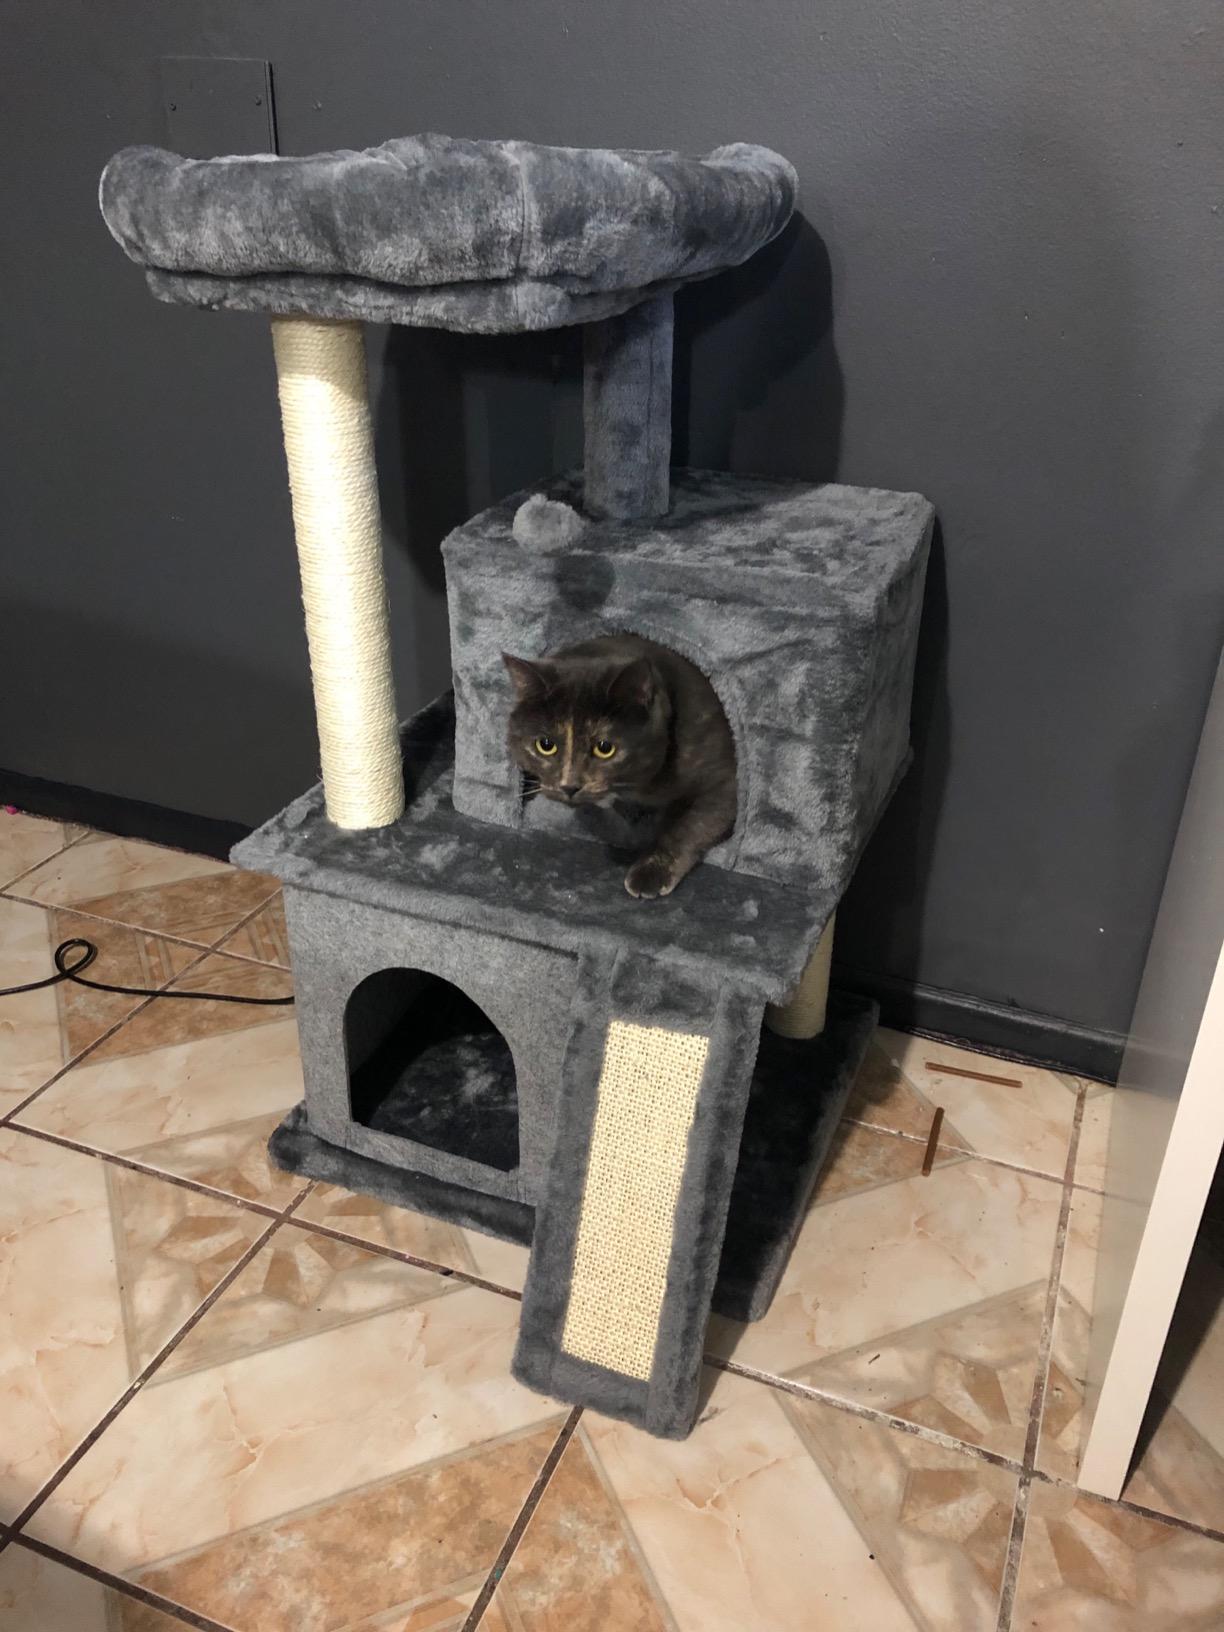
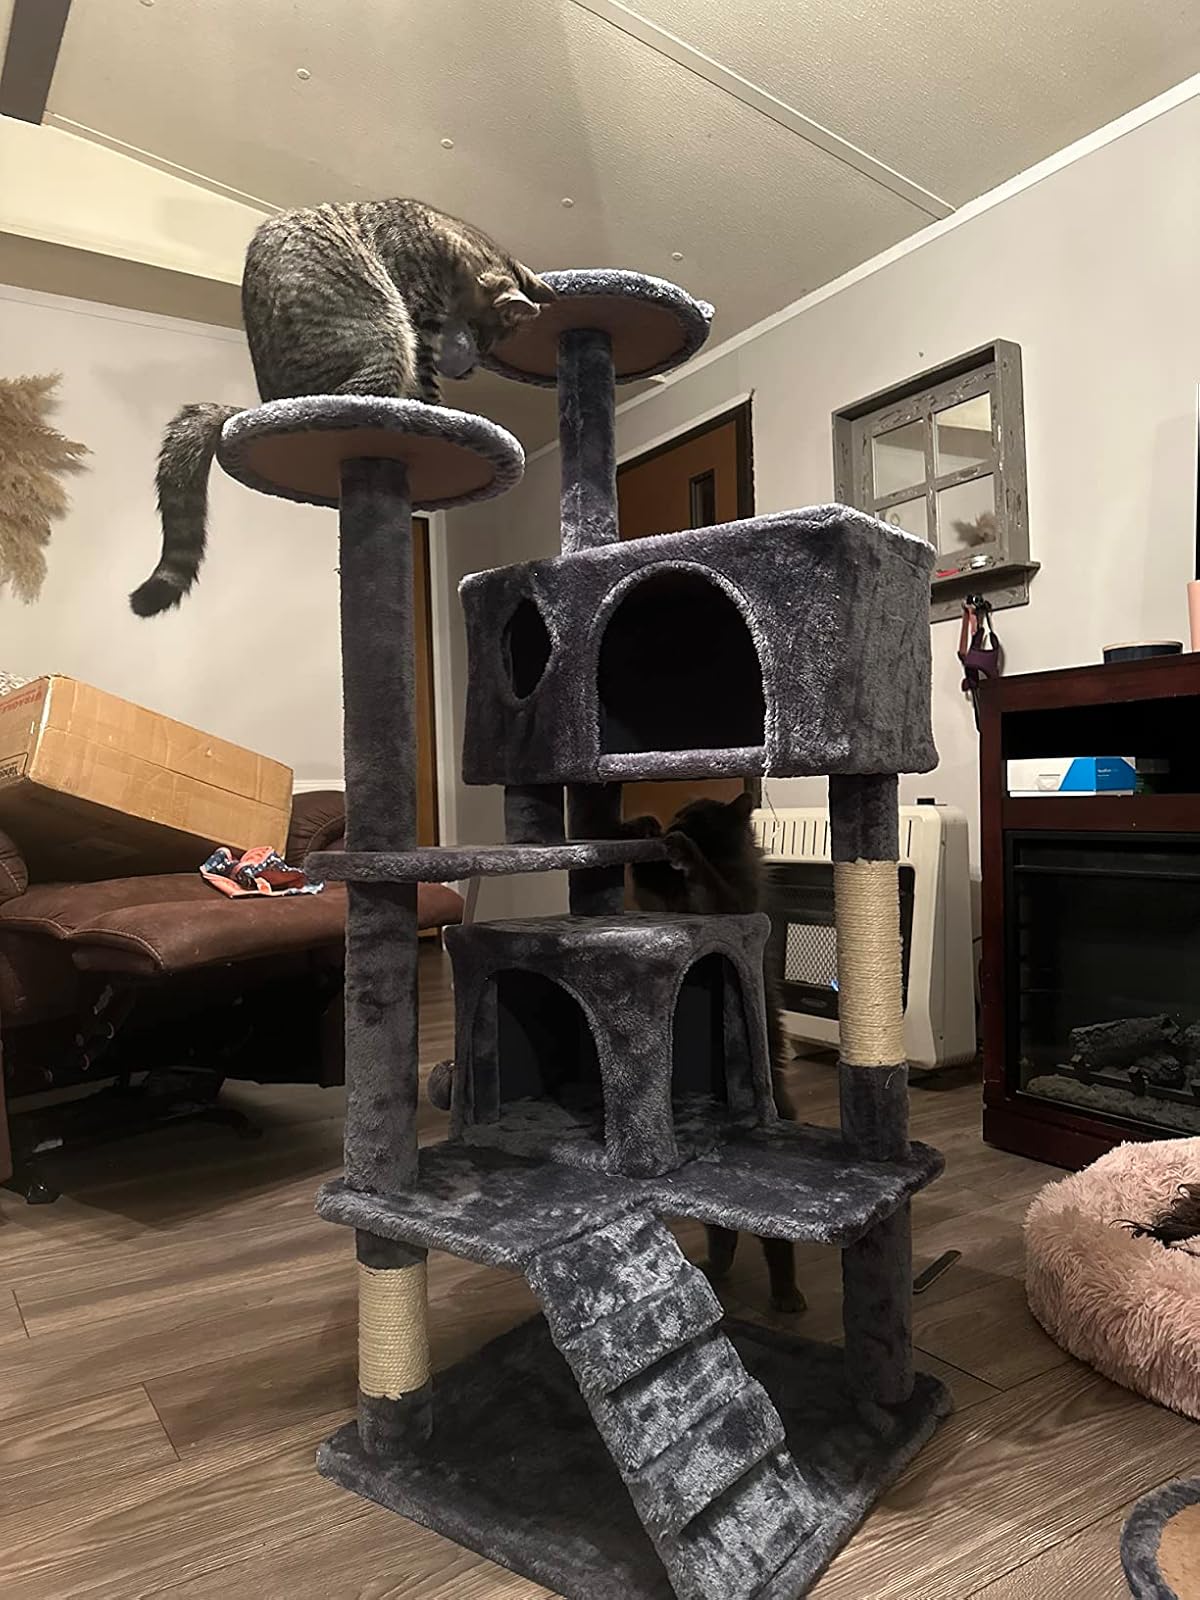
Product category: items_cat tree
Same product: no